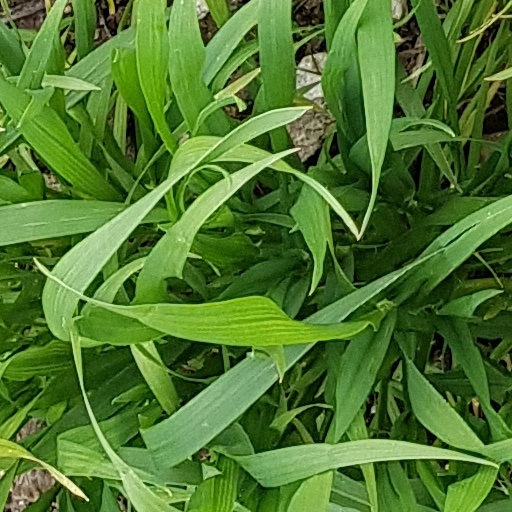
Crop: wheat